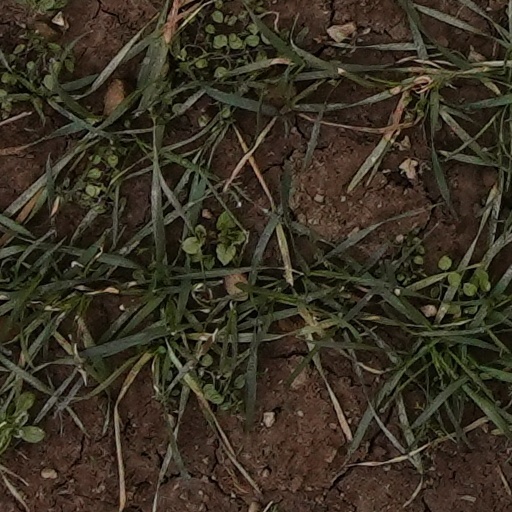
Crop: wheat